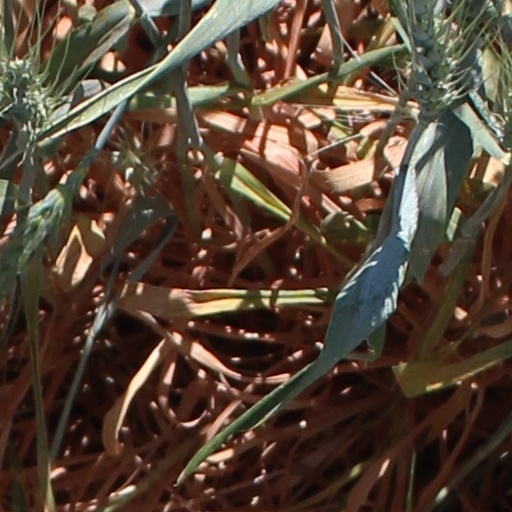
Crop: wheat